Épée

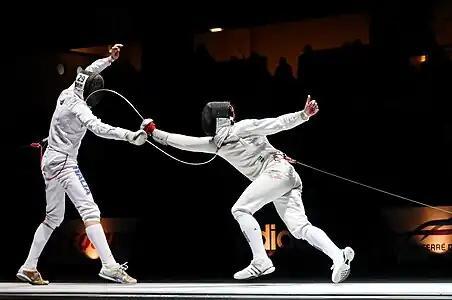
Electric épée fencing: Diego Confalonieri (left) and Fabian Kauter in the final of the Trophée Monal

While the modern sport of fencing has three weapons — foil, , and sabre, each a separate event — the is the only one in which the entire body is the valid target area (the others are restricted to varying areas above the waist). The is the heaviest of the three modern fencing weapons. As with all fencing disciplines, require concentration, accuracy, and speed. Since the entire body is a target, a successful fencer must be able to anticipate the opponent's moves and strike the opponent at the correct time.